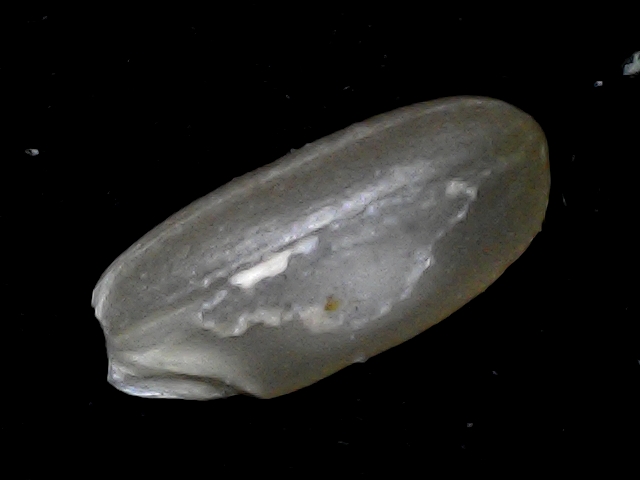
Rice variety: BD76